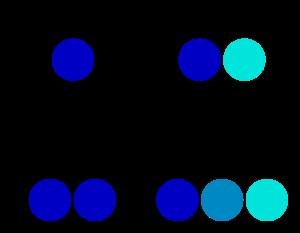
"En biologie, un complexe d'espèces est un groupe d'organismes étroitement apparentés qui sont si semblables en apparence que les limites entre eux sont souvent peu évidentes. Les termes qui sont parfois utilisés comme synonymes mais qui ont une signification plus précise sont les espèces cryptiques qui concernent deux ou plusieurs espèces englobées sous un même nom d'espèce, les espèces sœurs pour deux espèces cryptiques qui sont les plus étroitement apparentées l'une à l'autre, et les ""troupeaux d'espèces"" pour un groupe d'espèces étroitement apparentées qui vivent dans le même habitat. Dans le cadre de la classification taxonomique informelle, les groupes d'espèces, les agrégats d'espèces et les super-espèces sont également utilisés.